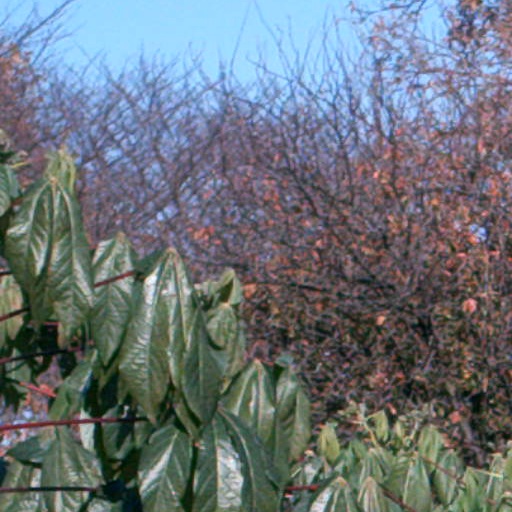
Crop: cassava